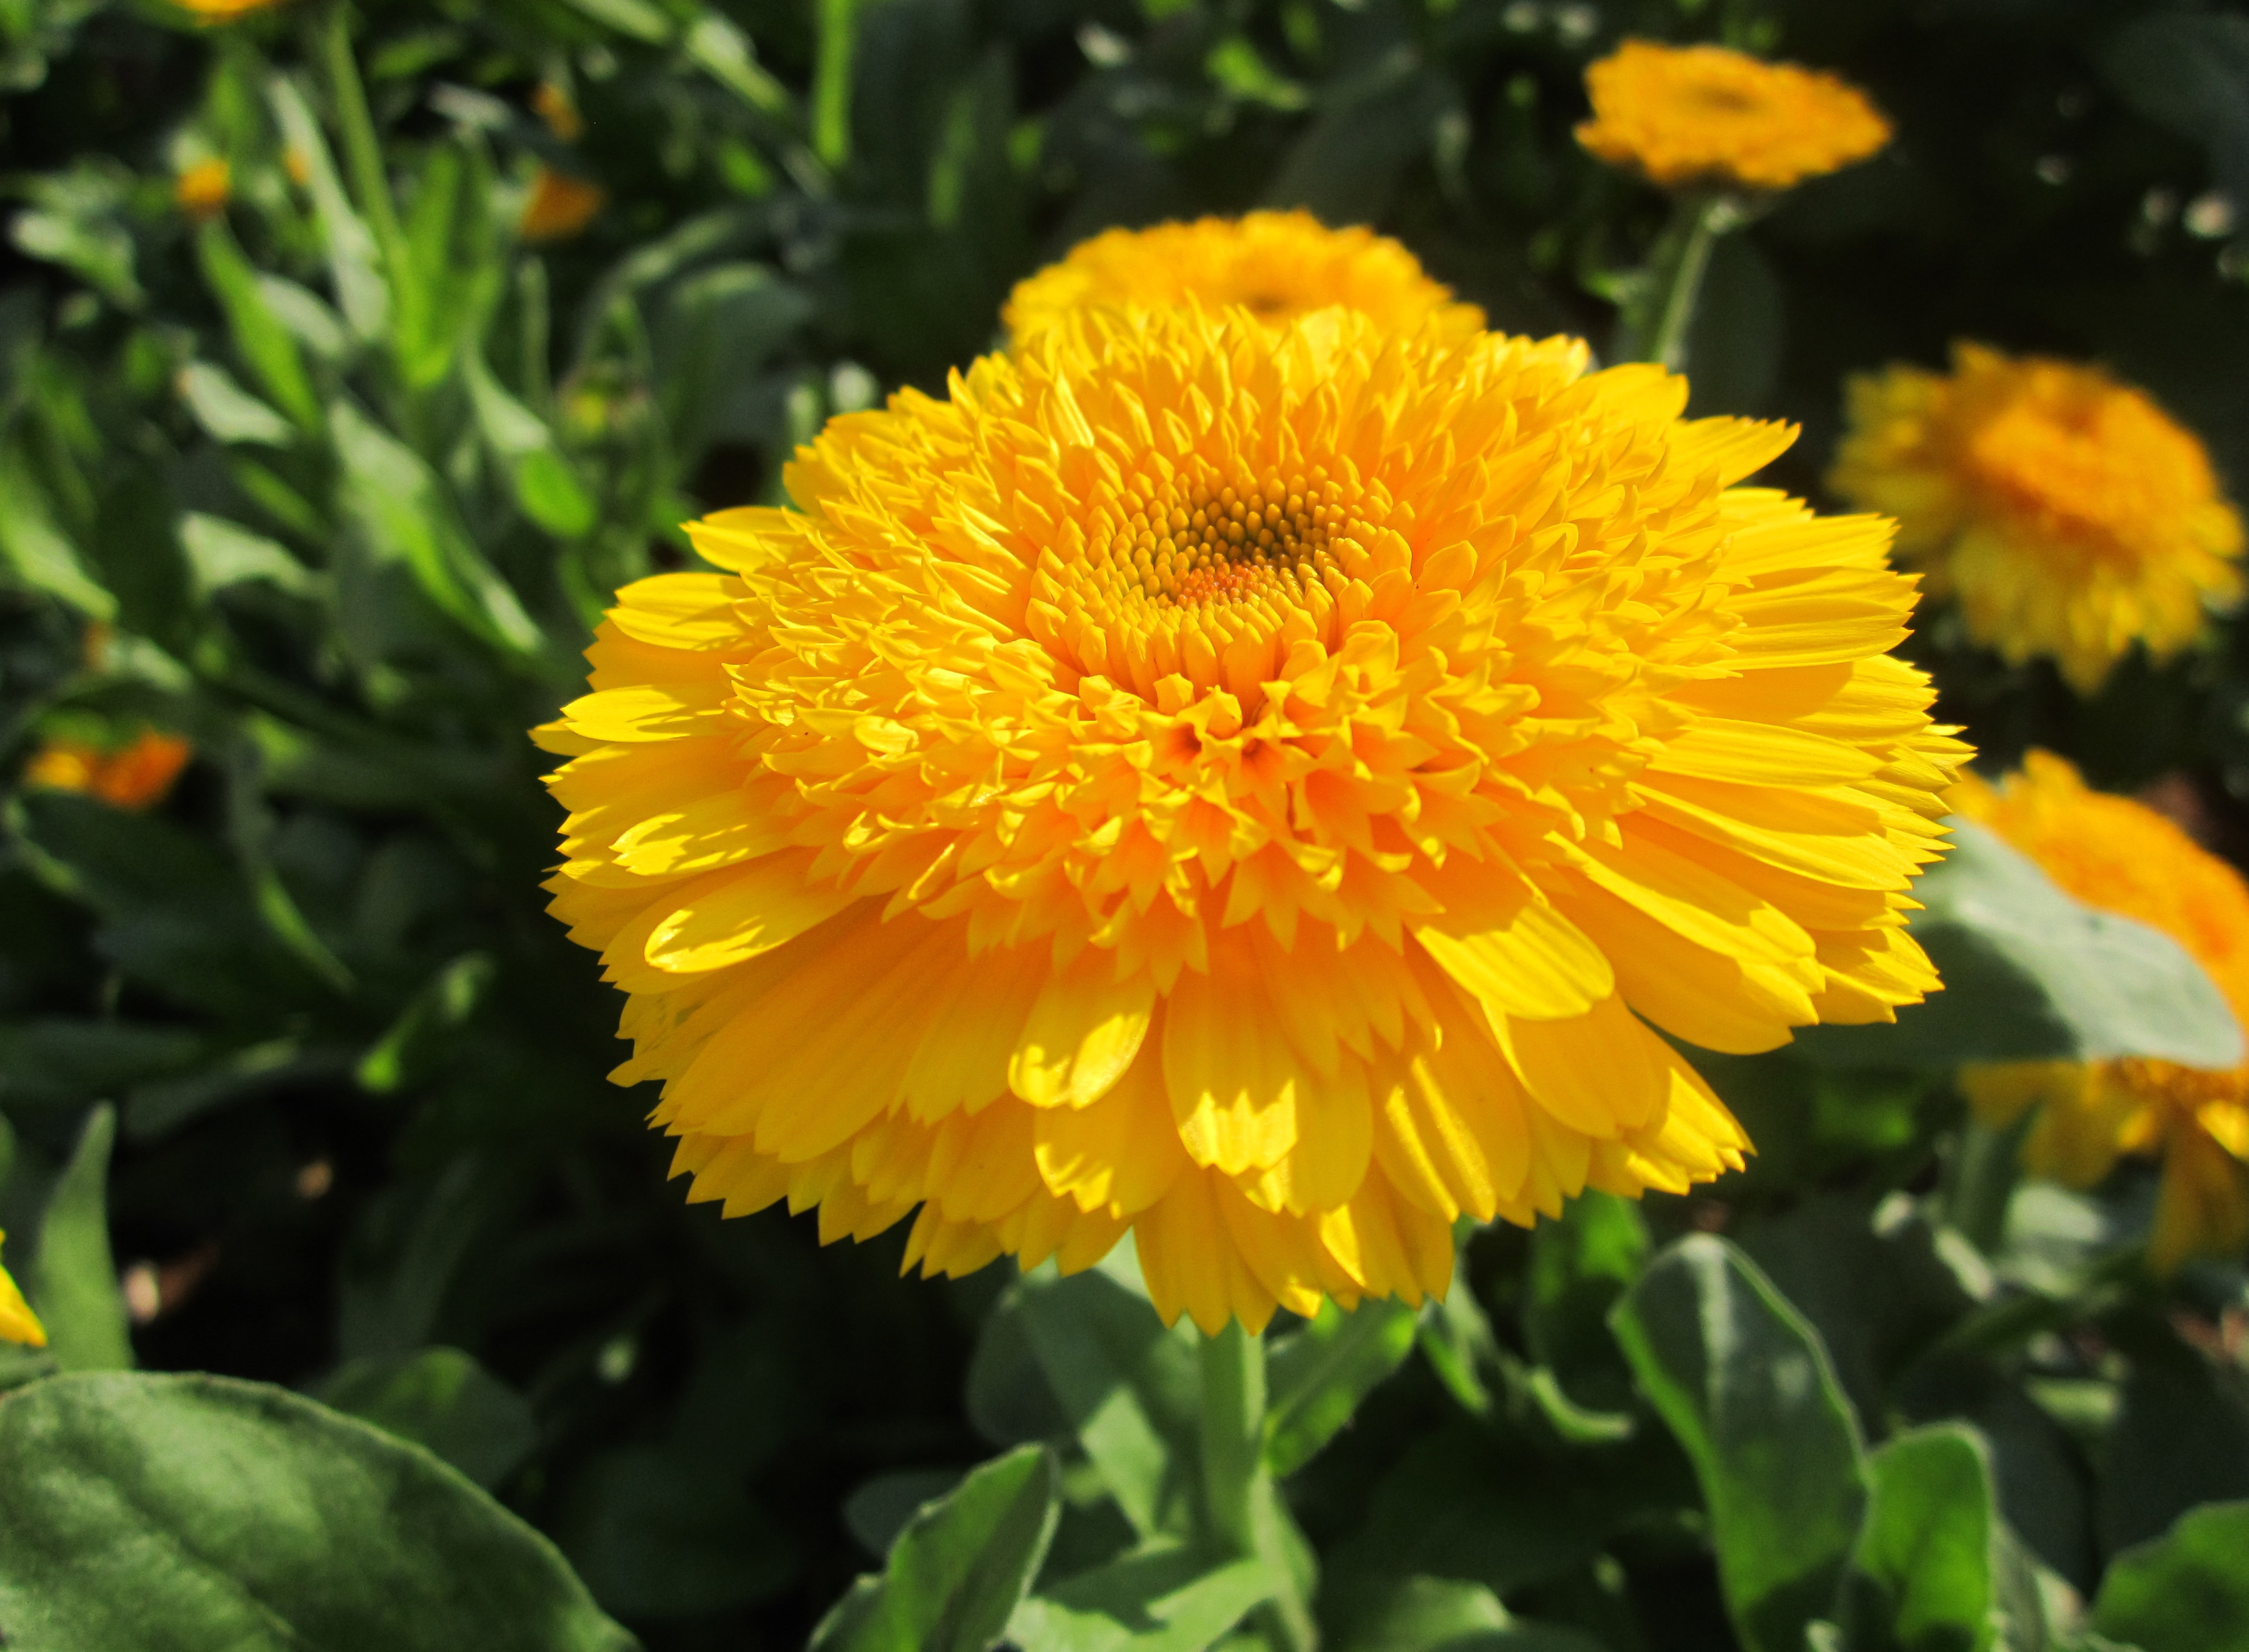
plant, flower, petal, summer, herb, botany, yellow, flora, wildflower, yellow flowers, beautiful flower, flowering plant, daisy family, calendula, summer flower, annual plant, land plant, chrysanths